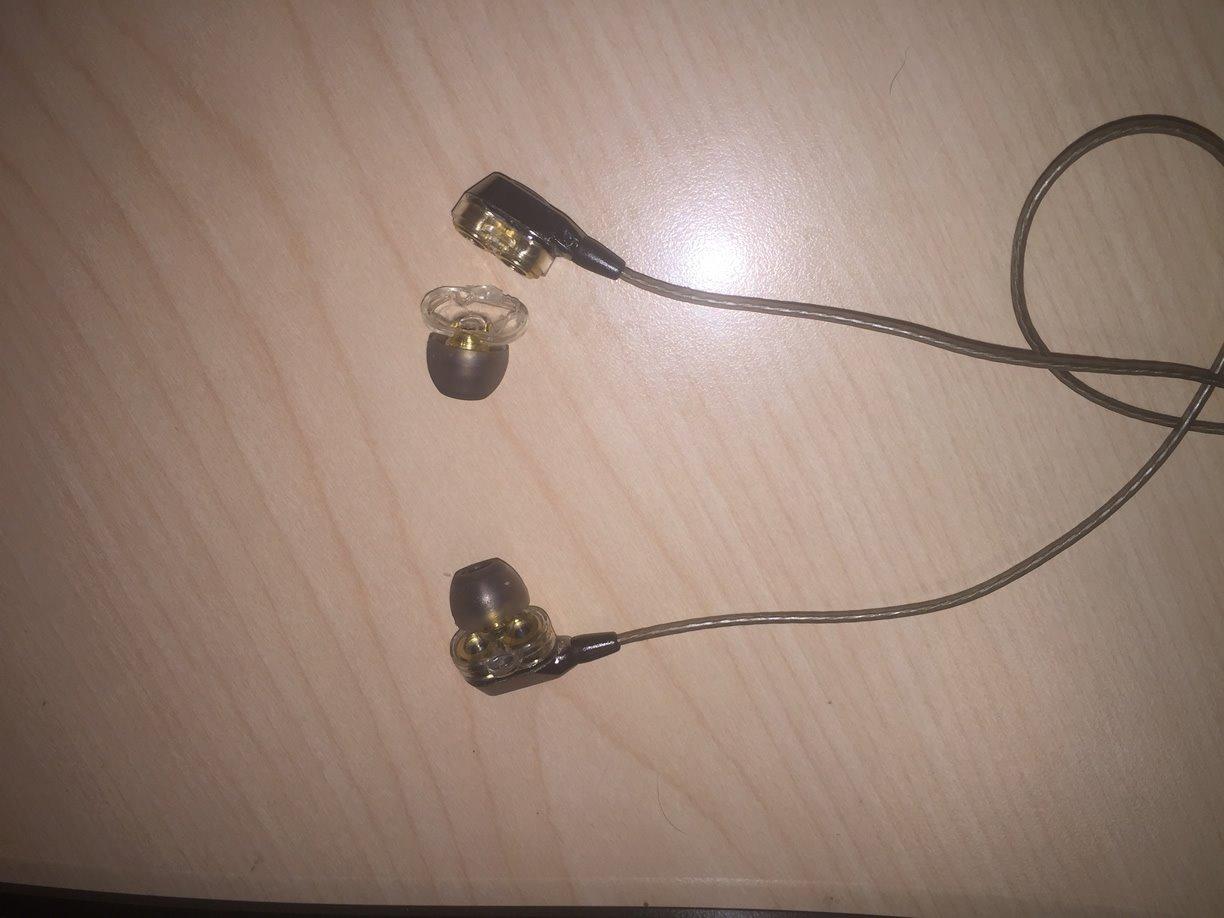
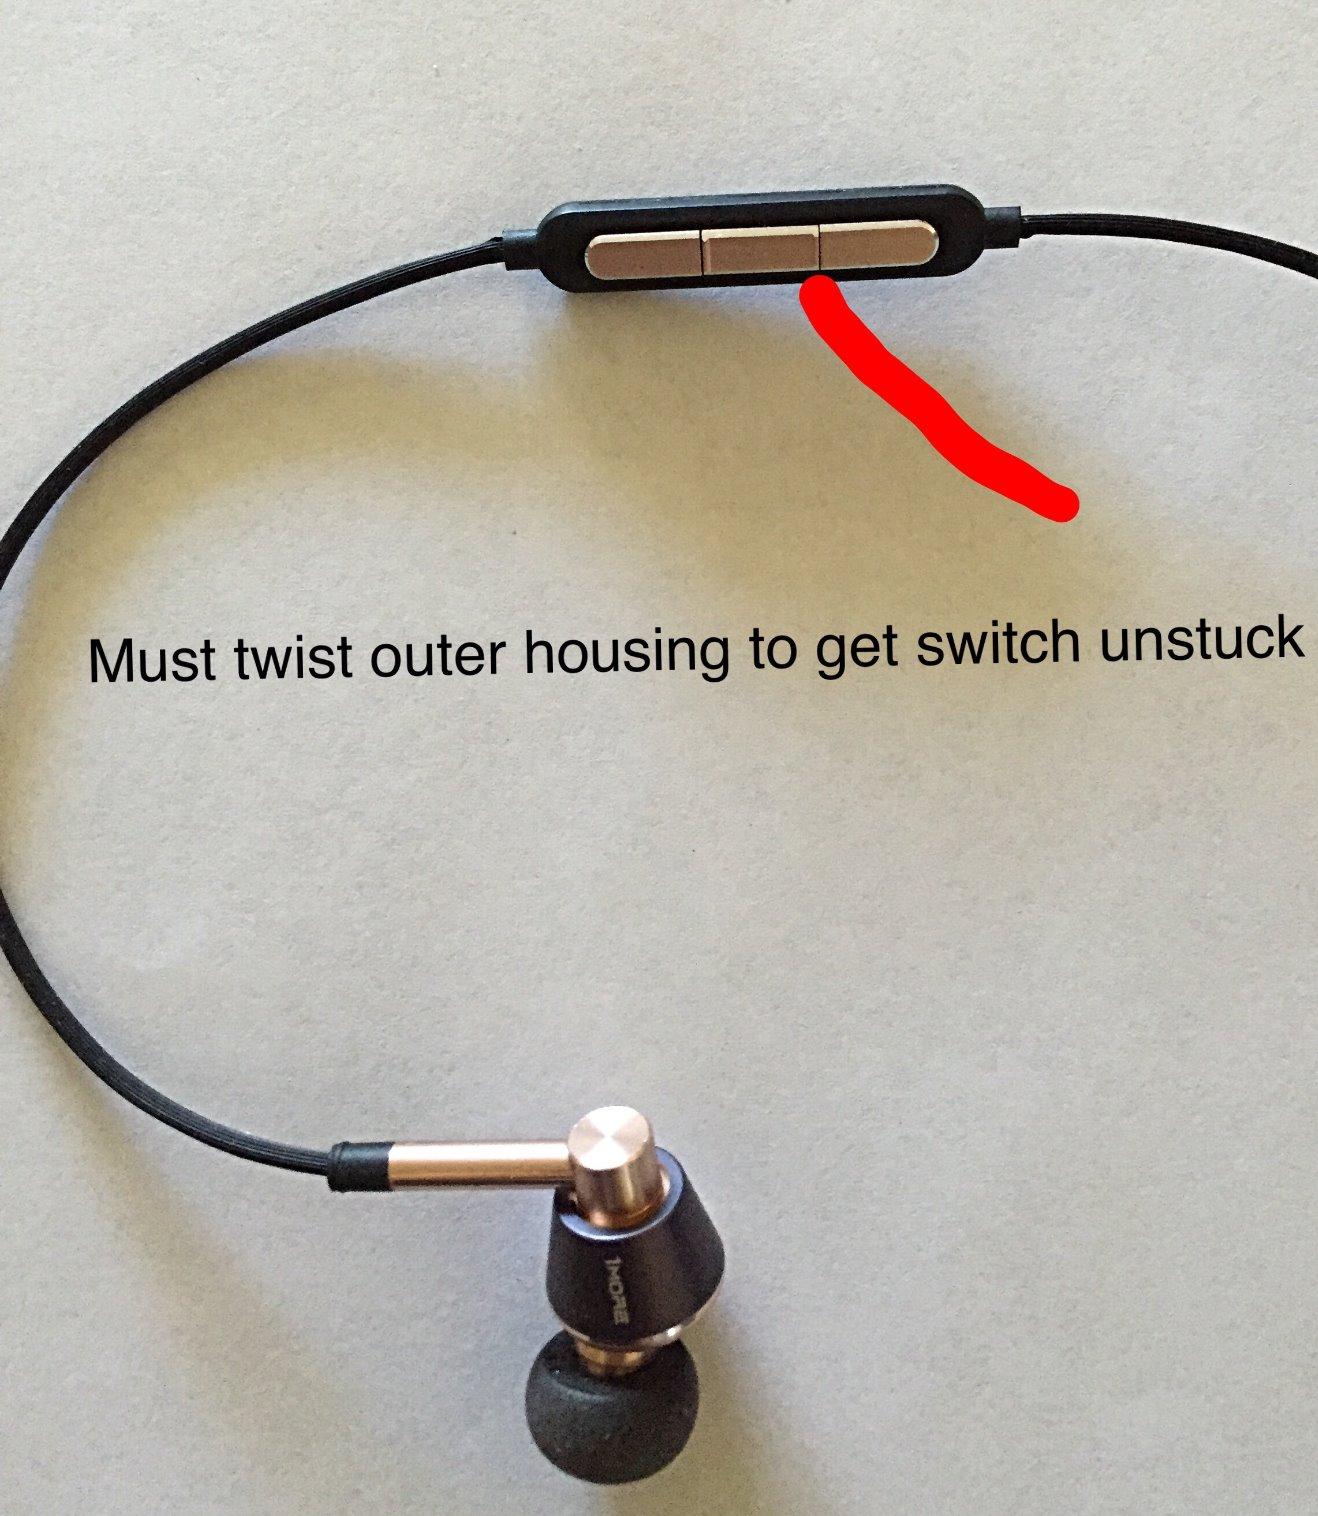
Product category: headphones
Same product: no